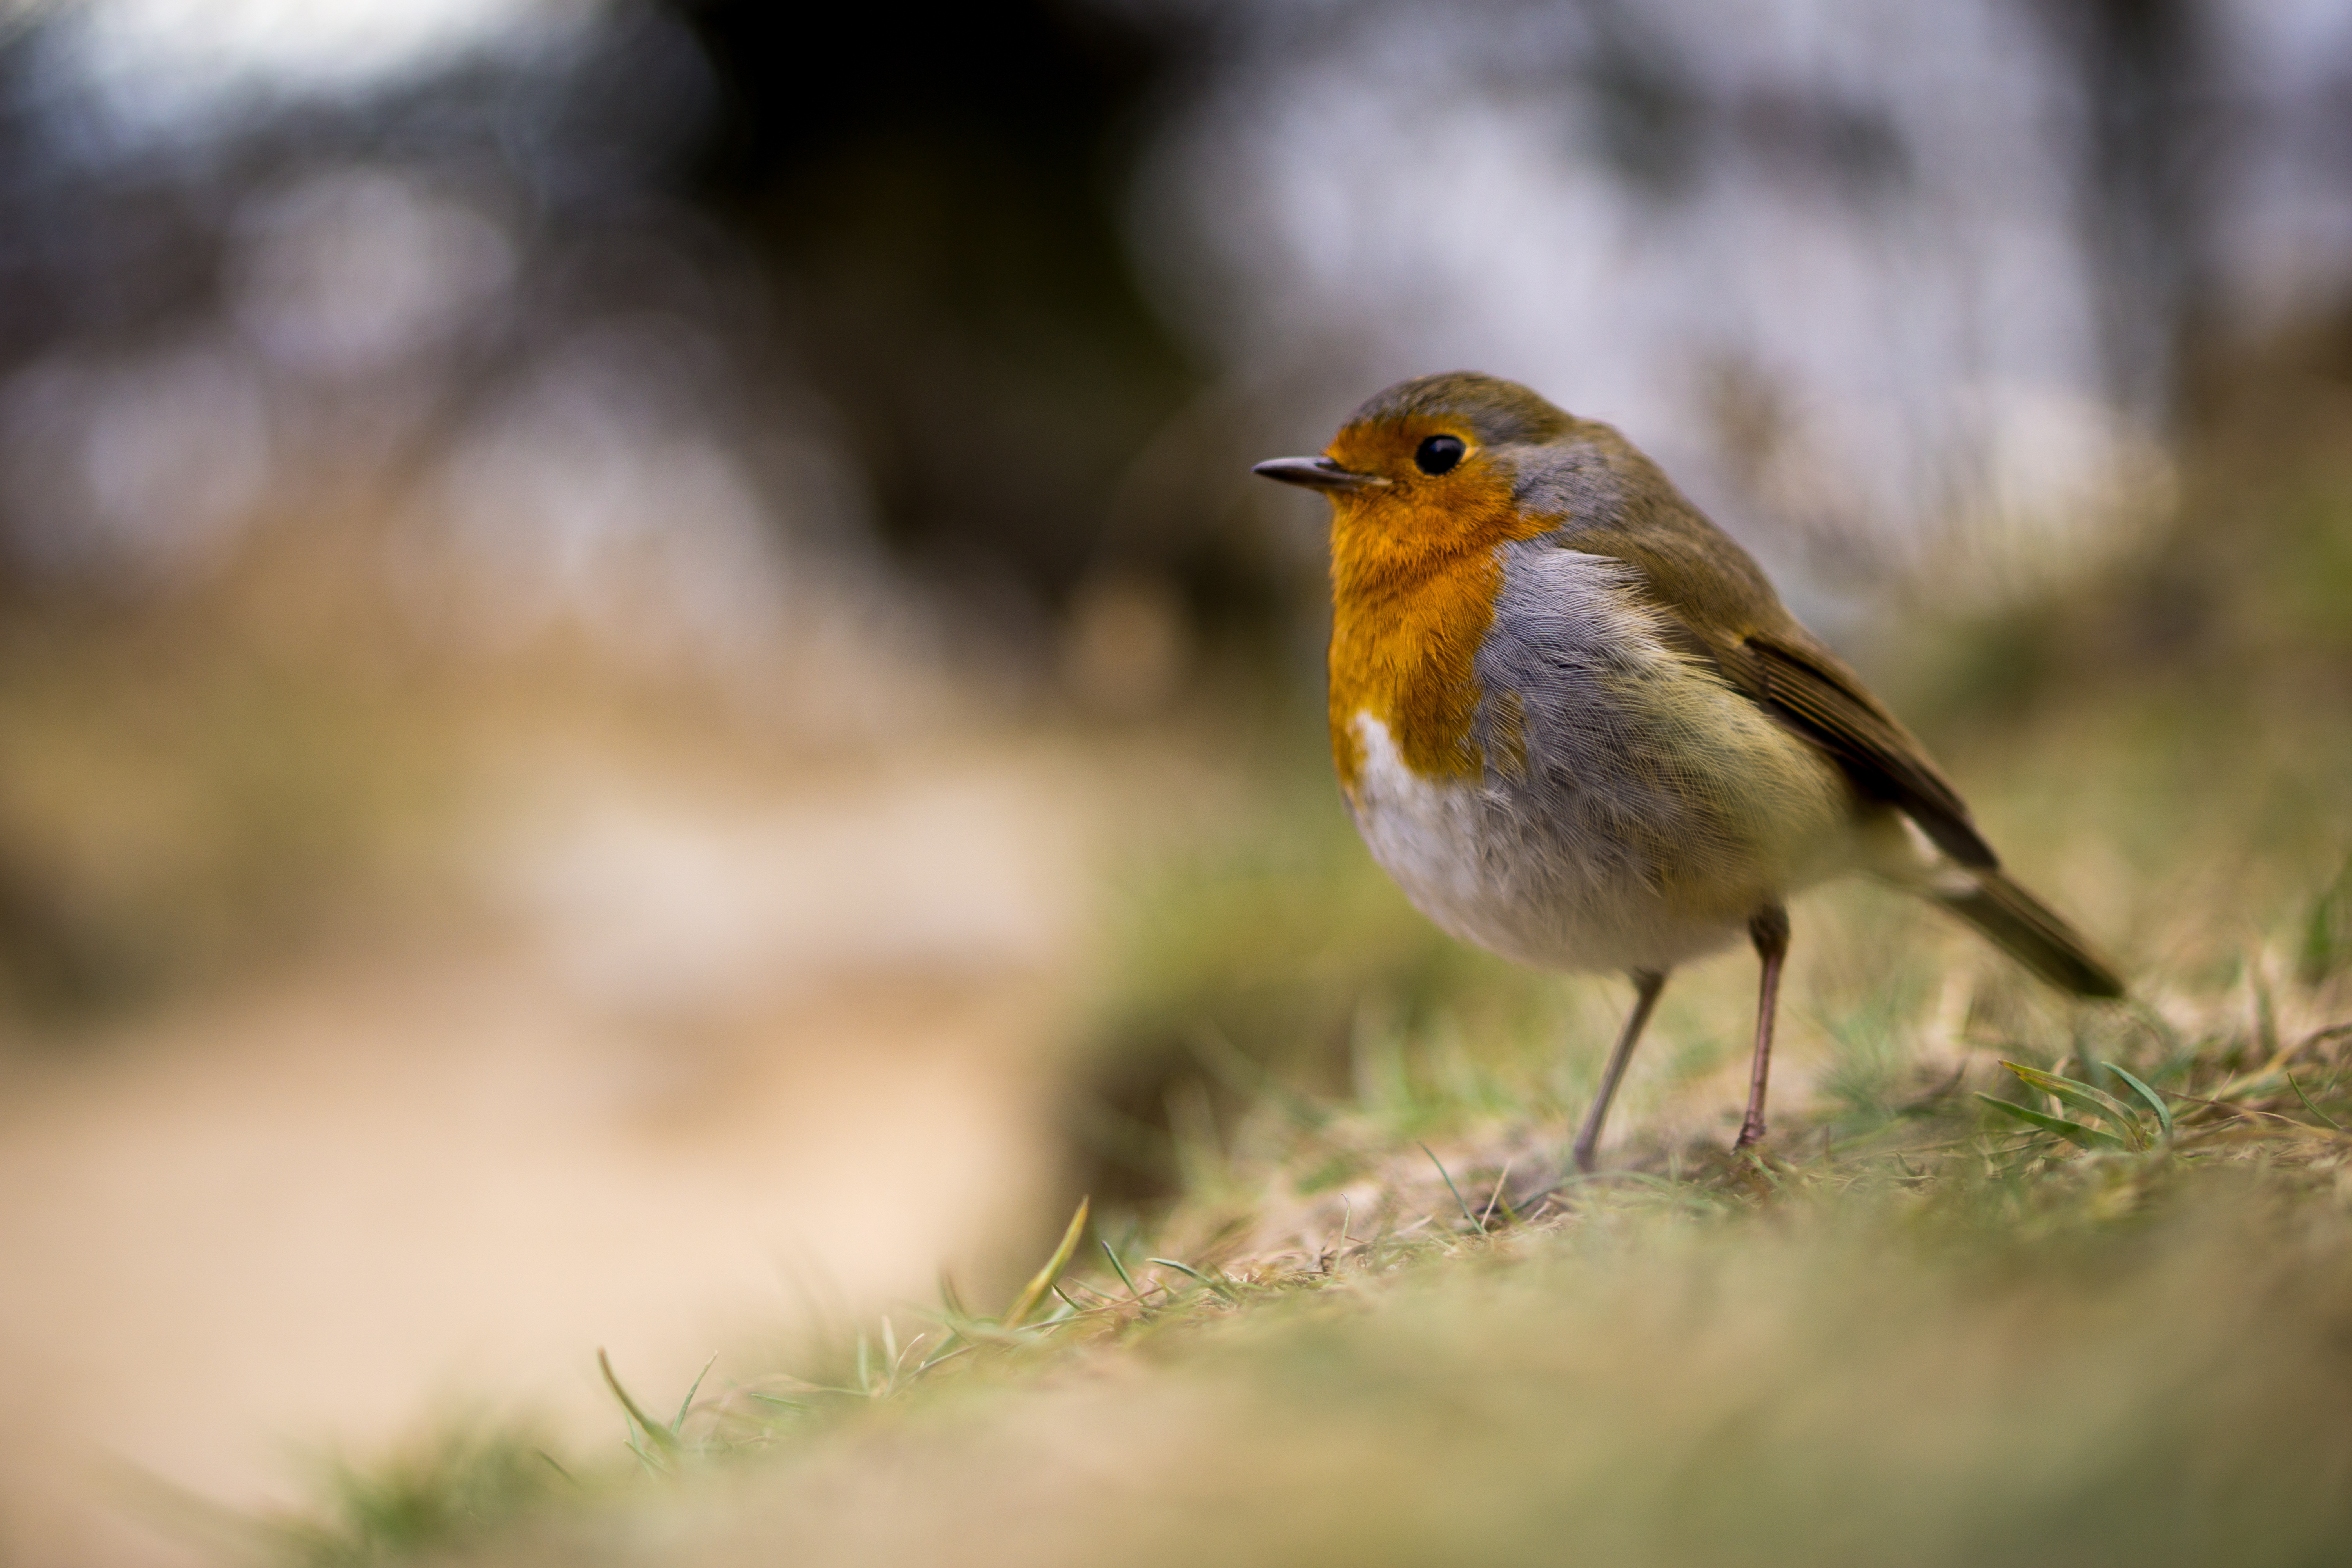
nature, branch, bird, wing, animal, alone, wildlife, wild, standing, red, beak, small, robin, feather, fauna, songbird, outdoors, vertebrate, still, finch, brambling, old world flycatcher, stood, perching bird, emberizidae, european robin